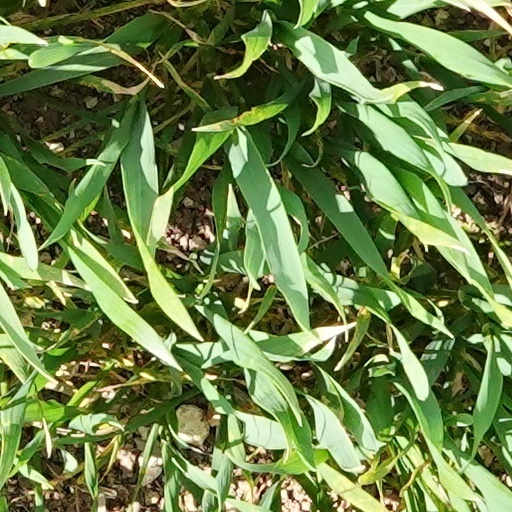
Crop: wheat